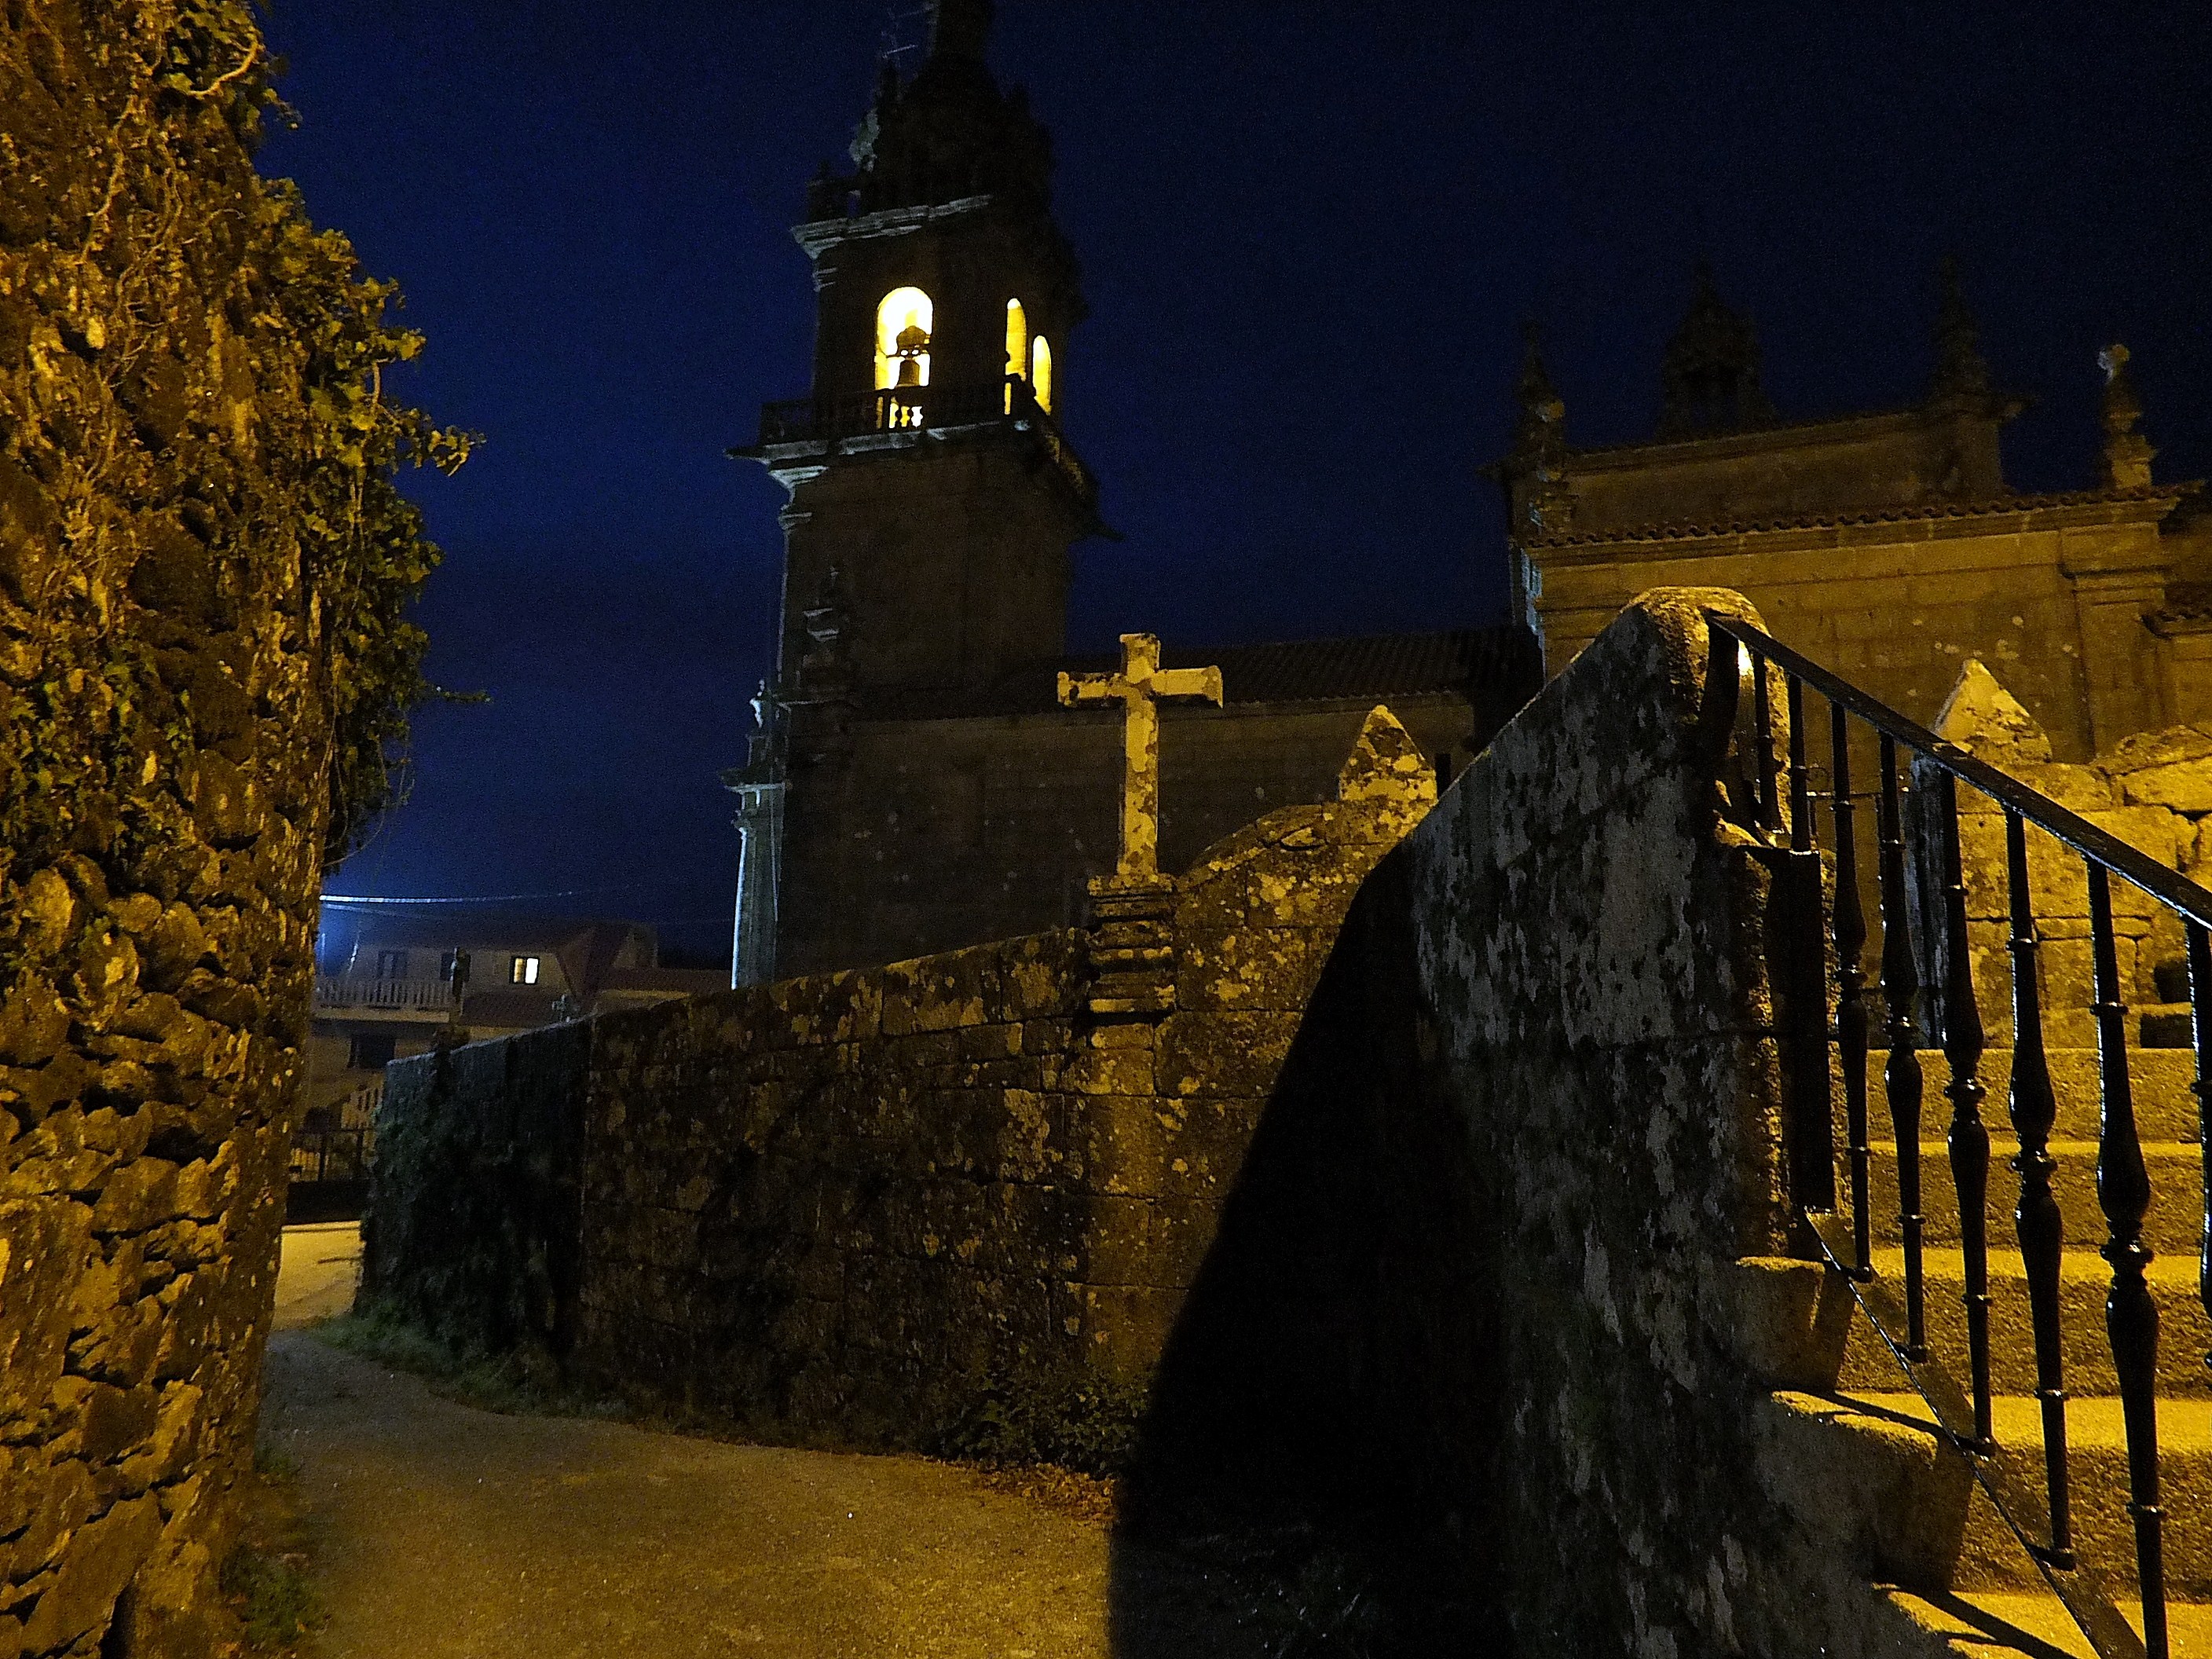
landscape, light, night, sunlight, building, dusk, evening, reflection, tower, castle, landmark, darkness, place of worship, spain, espaa, galicia, pontevedra, paisajes, ggl1, gaby1, cotobade, fujifilmxs1